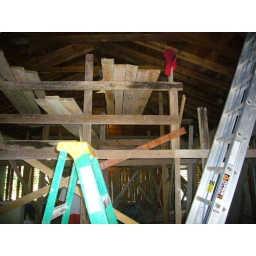
Painting roof in Cangrejal house